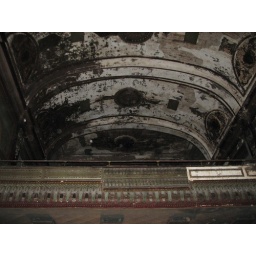
Main floor to celing above the balcony